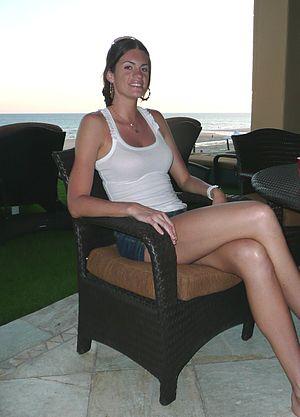
Lindsay Taylor, née le 20 mai 1981 à Poway, Californie, est une joueuse de basket-ball de grande taille.